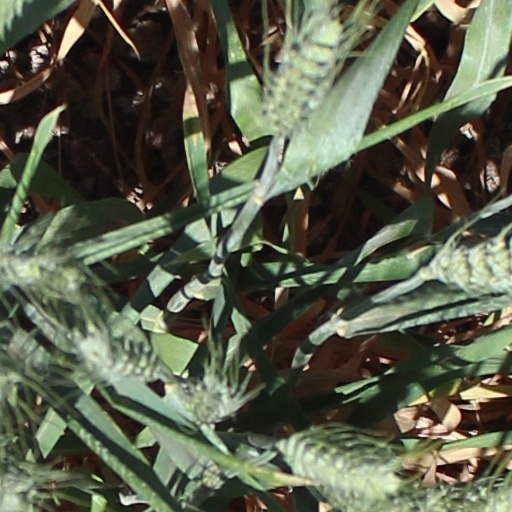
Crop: wheat